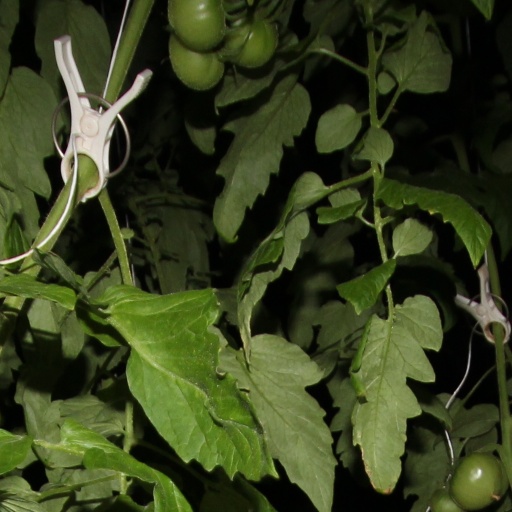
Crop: tomato